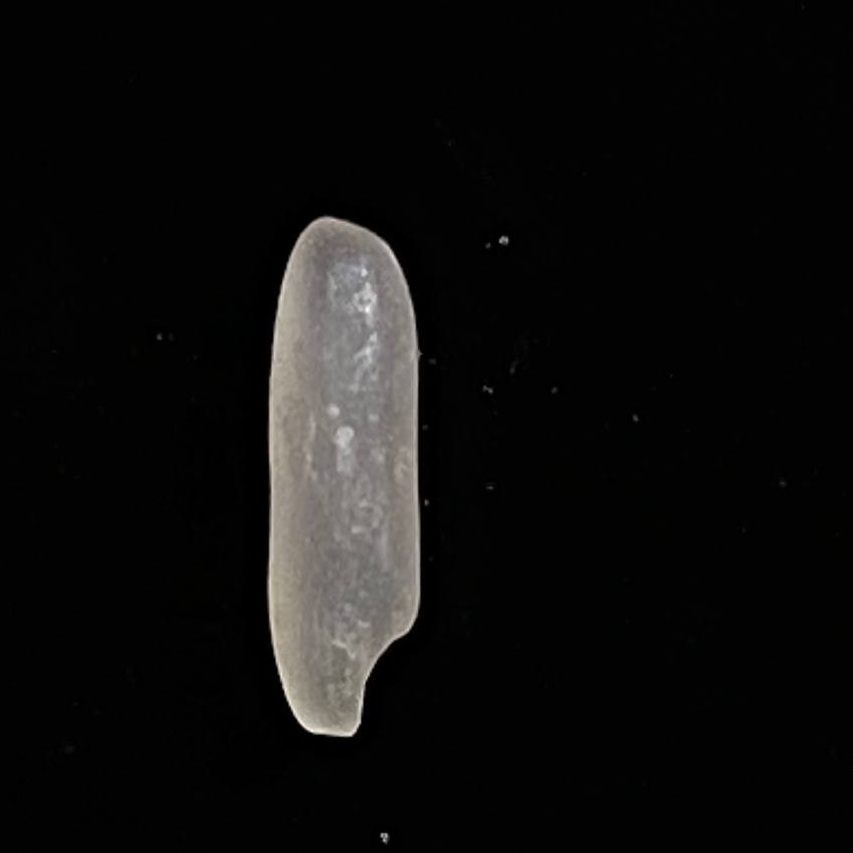
Rice variety: BR28